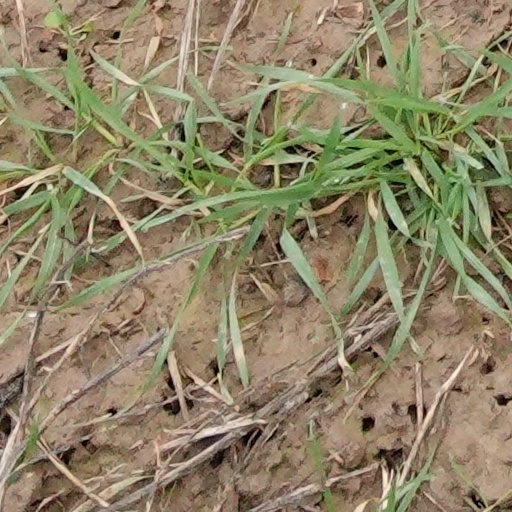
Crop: wheat